Dictionary of Literary Biography

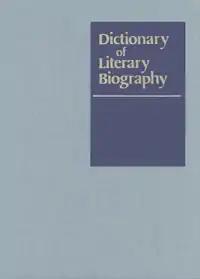
Generic cover design for the "DLB" series

The Dictionary of Literary Biography is a specialist biographical dictionary dedicated to literature. Published by Gale, the 375-volume set covers a wide variety of literary topics, periods, and genres, with a focus on American and British literature.